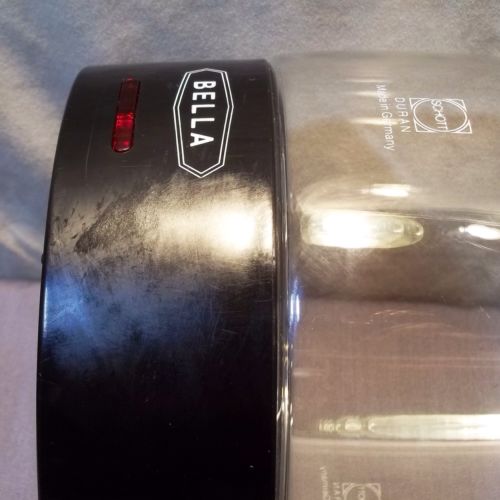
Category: kettle